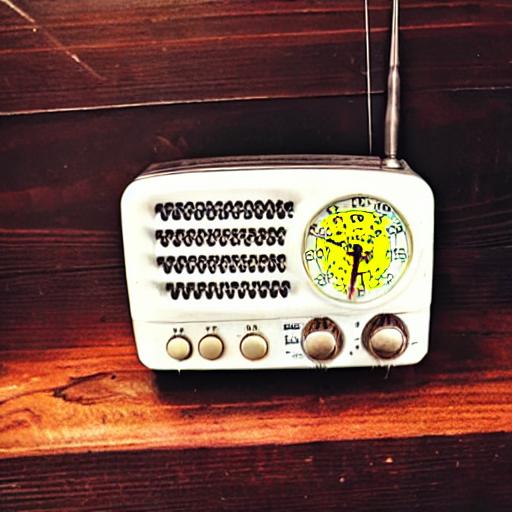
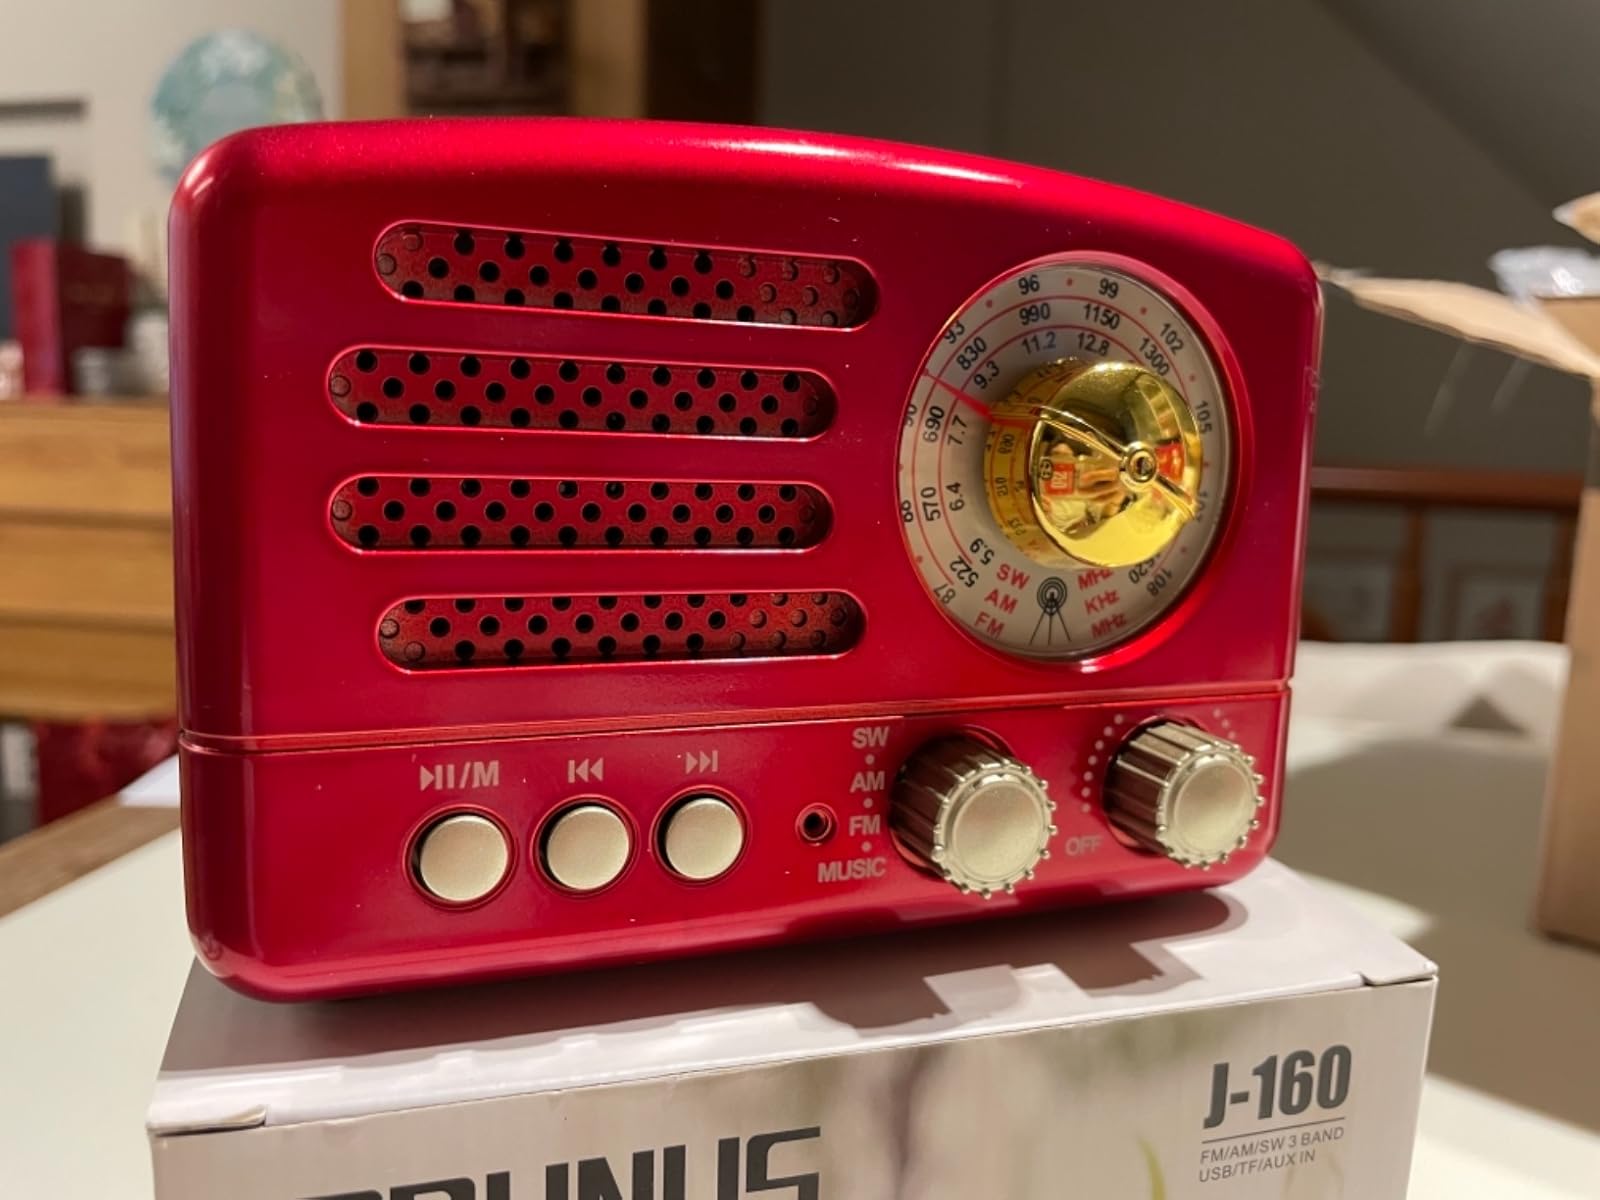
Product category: radio
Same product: no